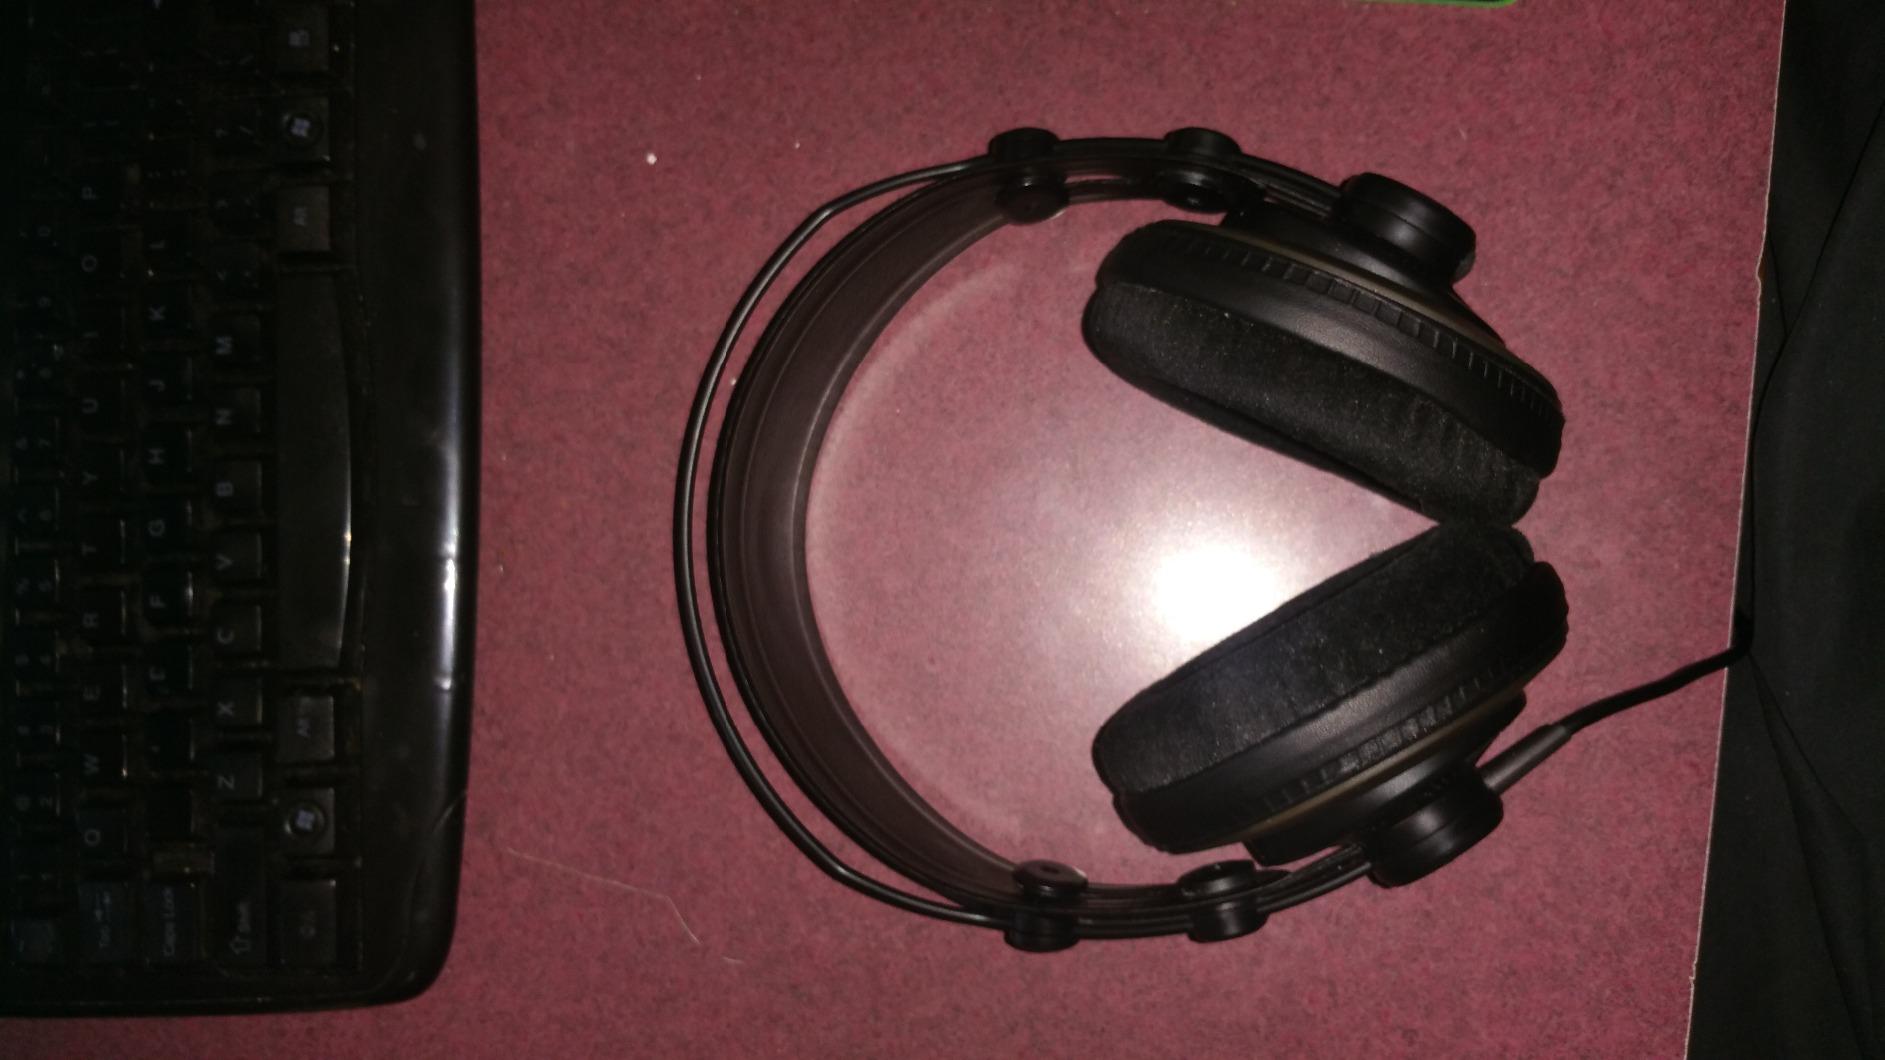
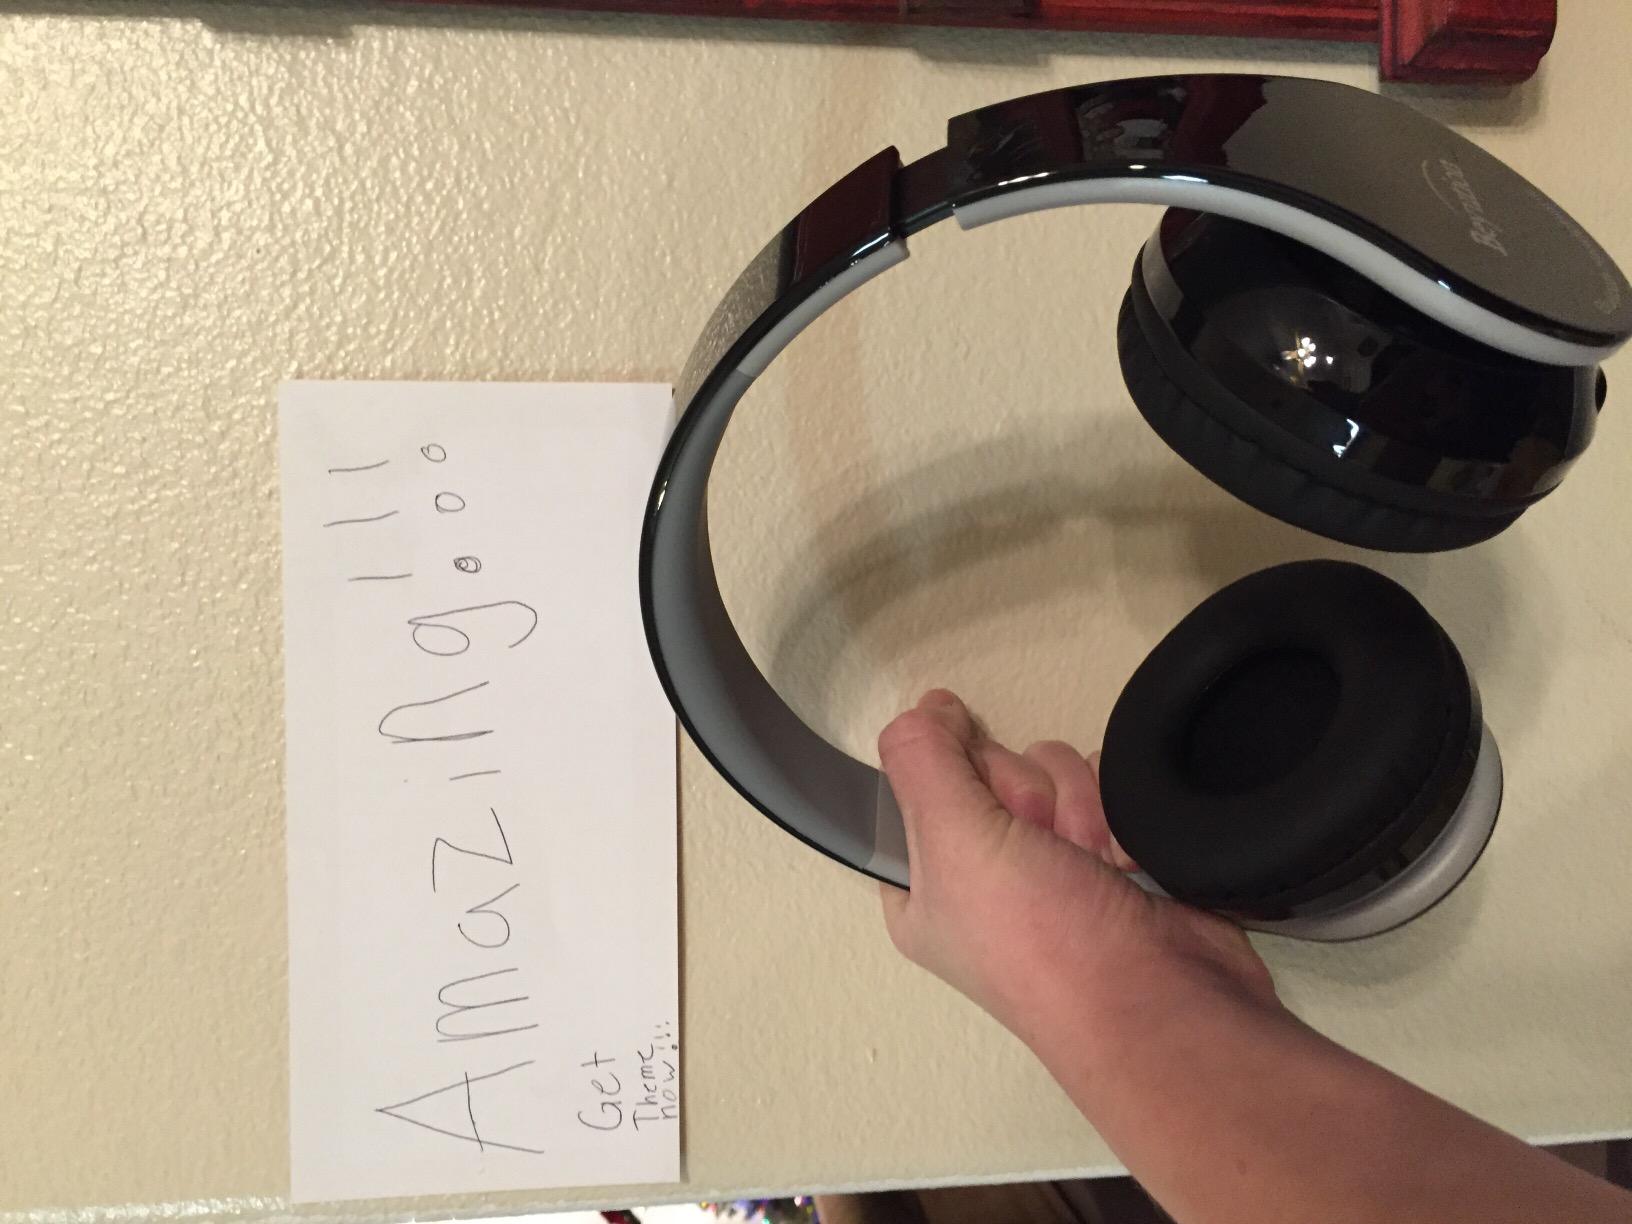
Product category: headphones
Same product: no